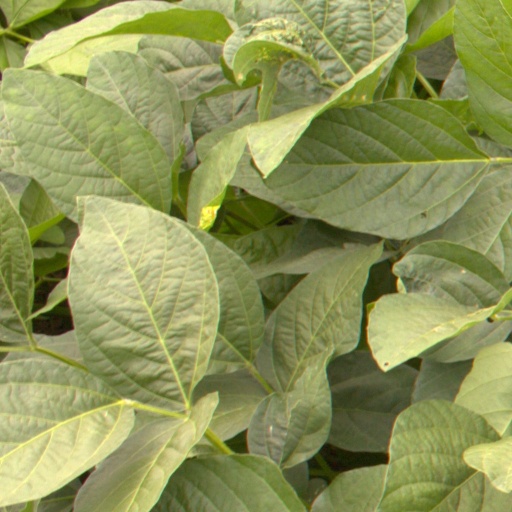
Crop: soybean